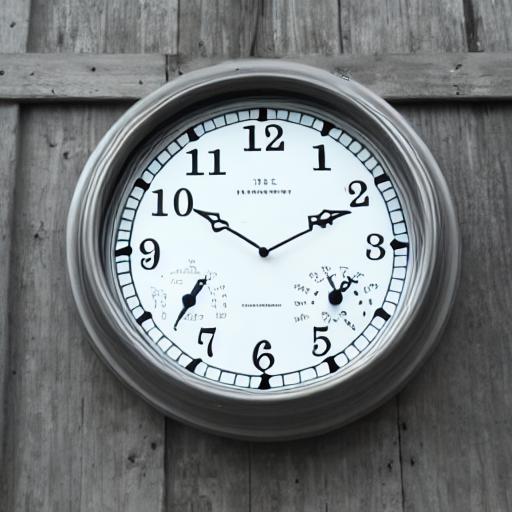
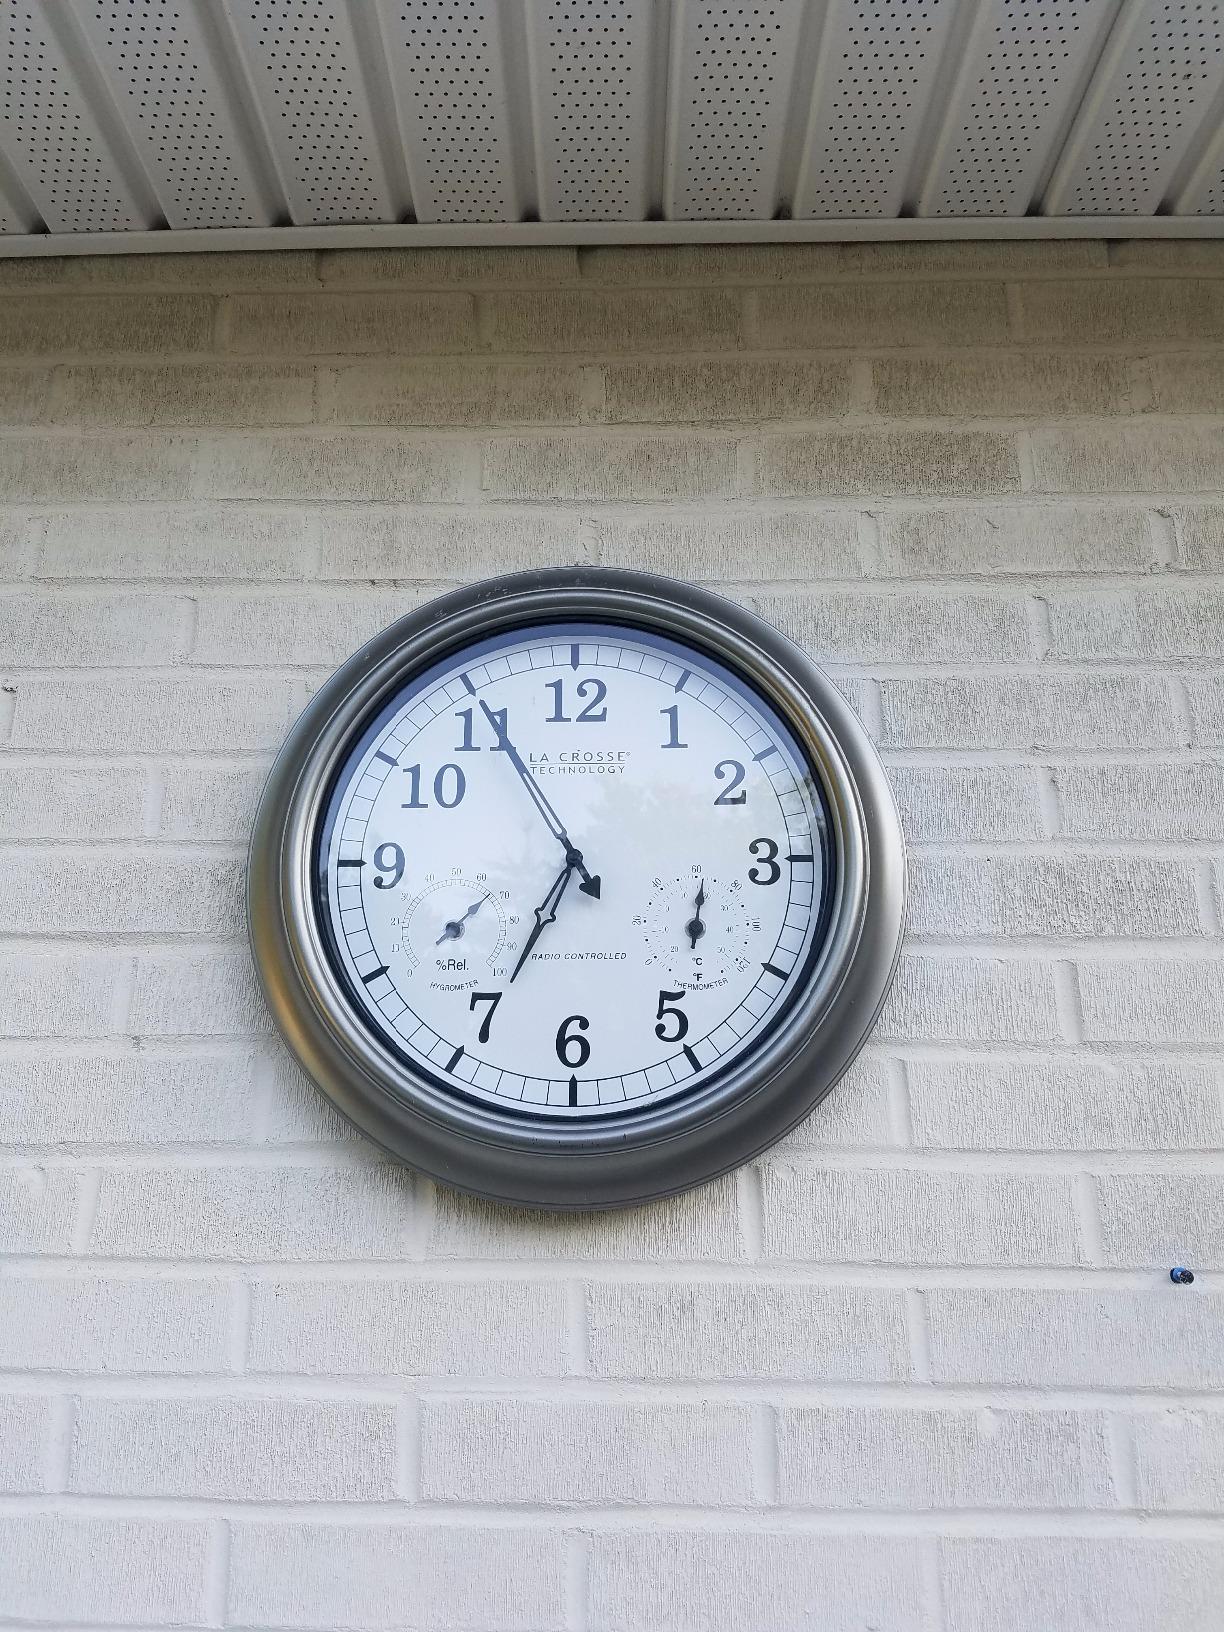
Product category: clock
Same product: no